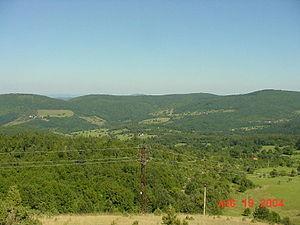
Golovo, près de Čajetina, Serbie
Golovo est un village de Serbie situé dans la municipalité de Čajetina, district de Zlatibor. Au recensement de 2011, il comptait 170 habitants.